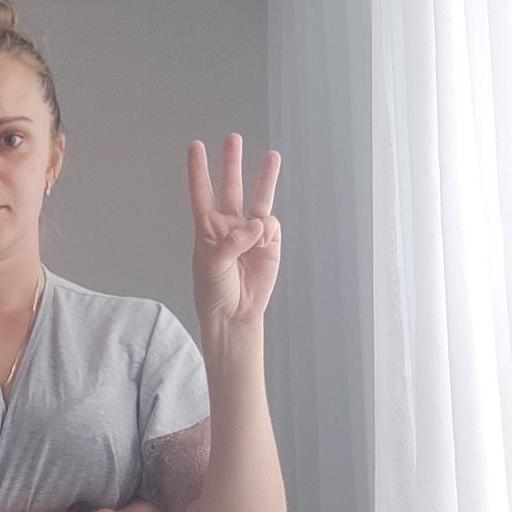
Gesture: three